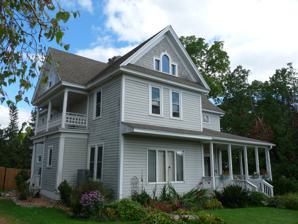
Building: L.I. Roe House
Country: United States of America
Year built: 1892
Historic house in Wisconsin, United States For the house in Oregon, see Roe–Parker House . United States historic place L.I. Roe House U.S. National Register of Historic Places Location 410 N. Franklin St., Stanley, Wisconsin Coordinates 44°57′48″N 90°55′53″W / 44.96333°N 90.93139°W / 44.96333; -90.93139 ( L.I. Roe House ) Area 0.7 acres (0.28 ha) Built 1892, 1906 Architectural style Colonial Revival NRHP reference No. 80000112 Added to NRHP August 27, 1980 The L.I. Roe House is located in Stanley, Wisconsin . History The house was originally built in 1892 and expanded in 1906. Norwegian immigrant Roe was a clerk in the Northwestern Lumber Company's store, president of the school board, first president of the Citizen's State Bank, and ran a wood products factory. It was listed on the National Register of Historic Places in 1980 and on the State Register of Historic Places in 1989. References